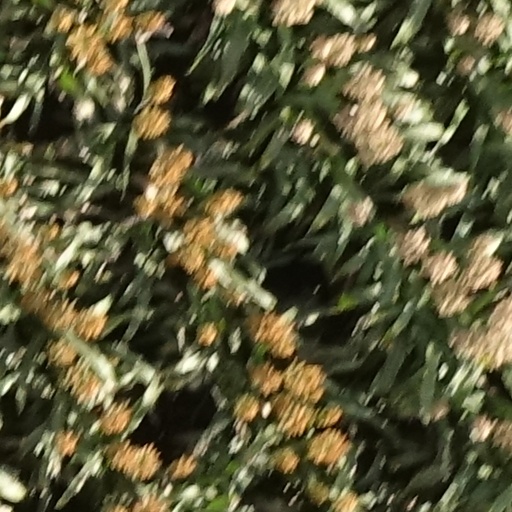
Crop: sorghum